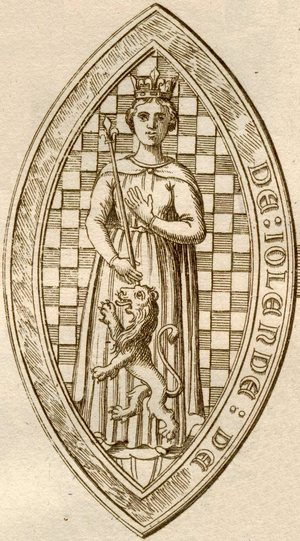
Sceau de Yolande d'Ecosse, comtesse de Montfort, Duchesse de Bretagne
Cette page donne la liste des conjoints des souverains écossais. Les épouses des rois d'Écosse, majoritaires, ont toutes reçu le titre de reine. Mais il y a aussi quelques hommes, dont les titres ont varié selon les circonstances du règne de leurs conjoints : certains ont reçu le titre de roi, d'autre celui de prince d'Écosse. Le terme de consort, aujourd'hui couramment utilisé en anglais pour désigner les époux des souverains, est inédit pour la période où l'Écosse existait en tant que royaume. Par commodité, on l'emploie parfois pour désigner essentiellement les époux des reines d'Écosse. Ce terme de « roi consort » est toutefois impropre pour la plupart d'entre eux, qui ont pleinement exercé le rôle de rois d'Écosse, jure uxoris, comme ce fut le cas notamment de François II de France. En 1707, les royaumes d'Angleterre et d'Écosse fusionnent pour devenir le royaume de Grande-Bretagne mettant fin à l'existence d'un royaume indépendant.
Alexandre III est un roi d'Écosse issu de la maison de Dunkeld. Fils unique du roi Alexandre II et de sa seconde épouse Marie de Coucy, il règne de 1249 à 1286.
Yolande de Dreux, fut comtesse de Montfort-L'Amaury de plein droit, puis reine d'Écosse après avoir épousé Alexandre III d'Écosse.